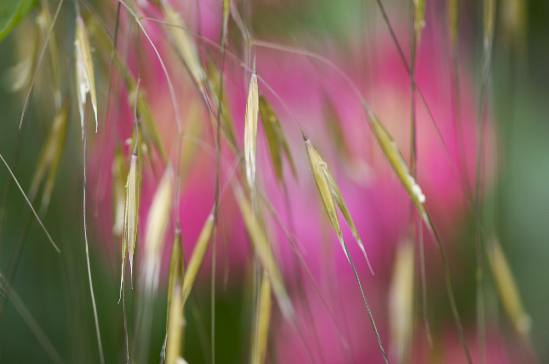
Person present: No